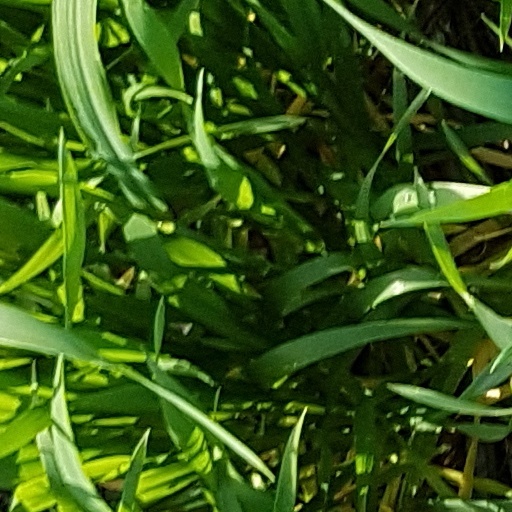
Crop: wheat